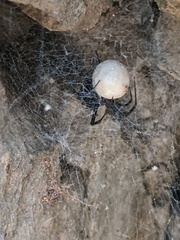
Species: Lactrodectus_hesperus